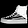
Label: Sneaker